Criticism of Islam

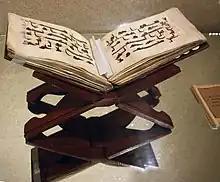
9th-century Quran in Reza Abbasi Museum

According to the Catholic Encyclopedia, while there is much to be admired and affirmed in Islamic ethics, its originality or superiority is rejected.